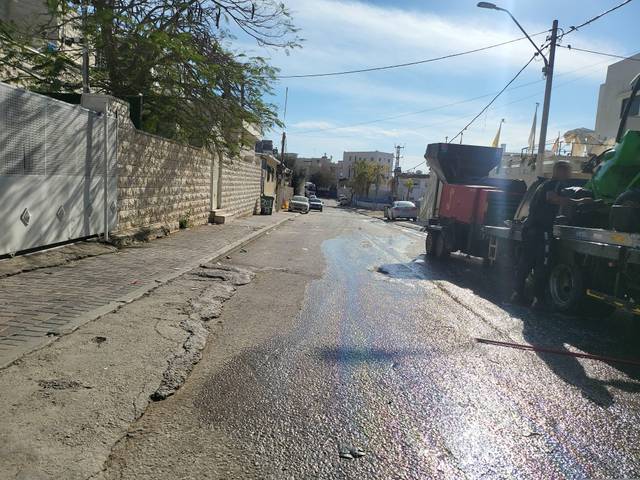
Region: Israel
Coordinates: 31.393, 34.738